Armani Watts

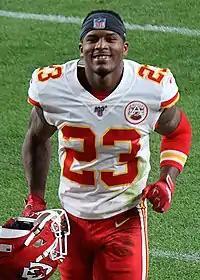
Watts with the Kansas City Chiefs in 2019

Armani Watts (born March 19, 1996) is an American professional football defensive back. He played college football at Texas A&M and was selected by the Kansas City Chiefs in the fourth round of the 2018 NFL draft.